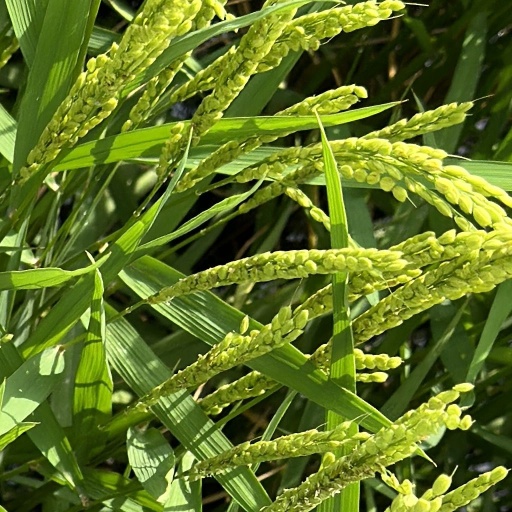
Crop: rice